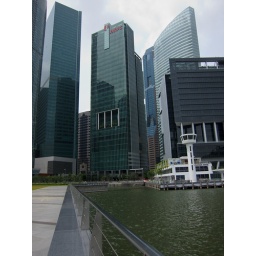
I spent most of my time in the 22nd floor of this building